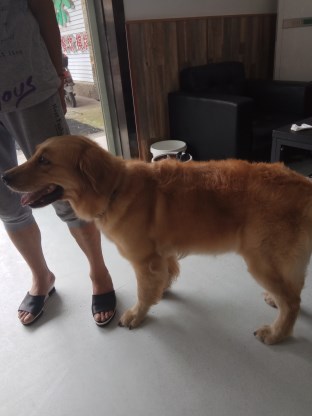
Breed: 5355-n000126-golden_retriever